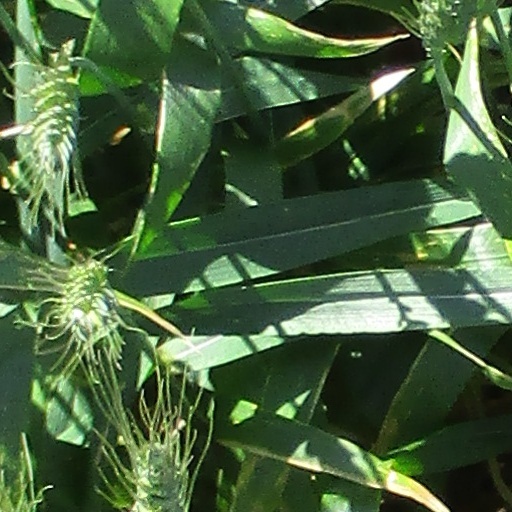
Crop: wheat